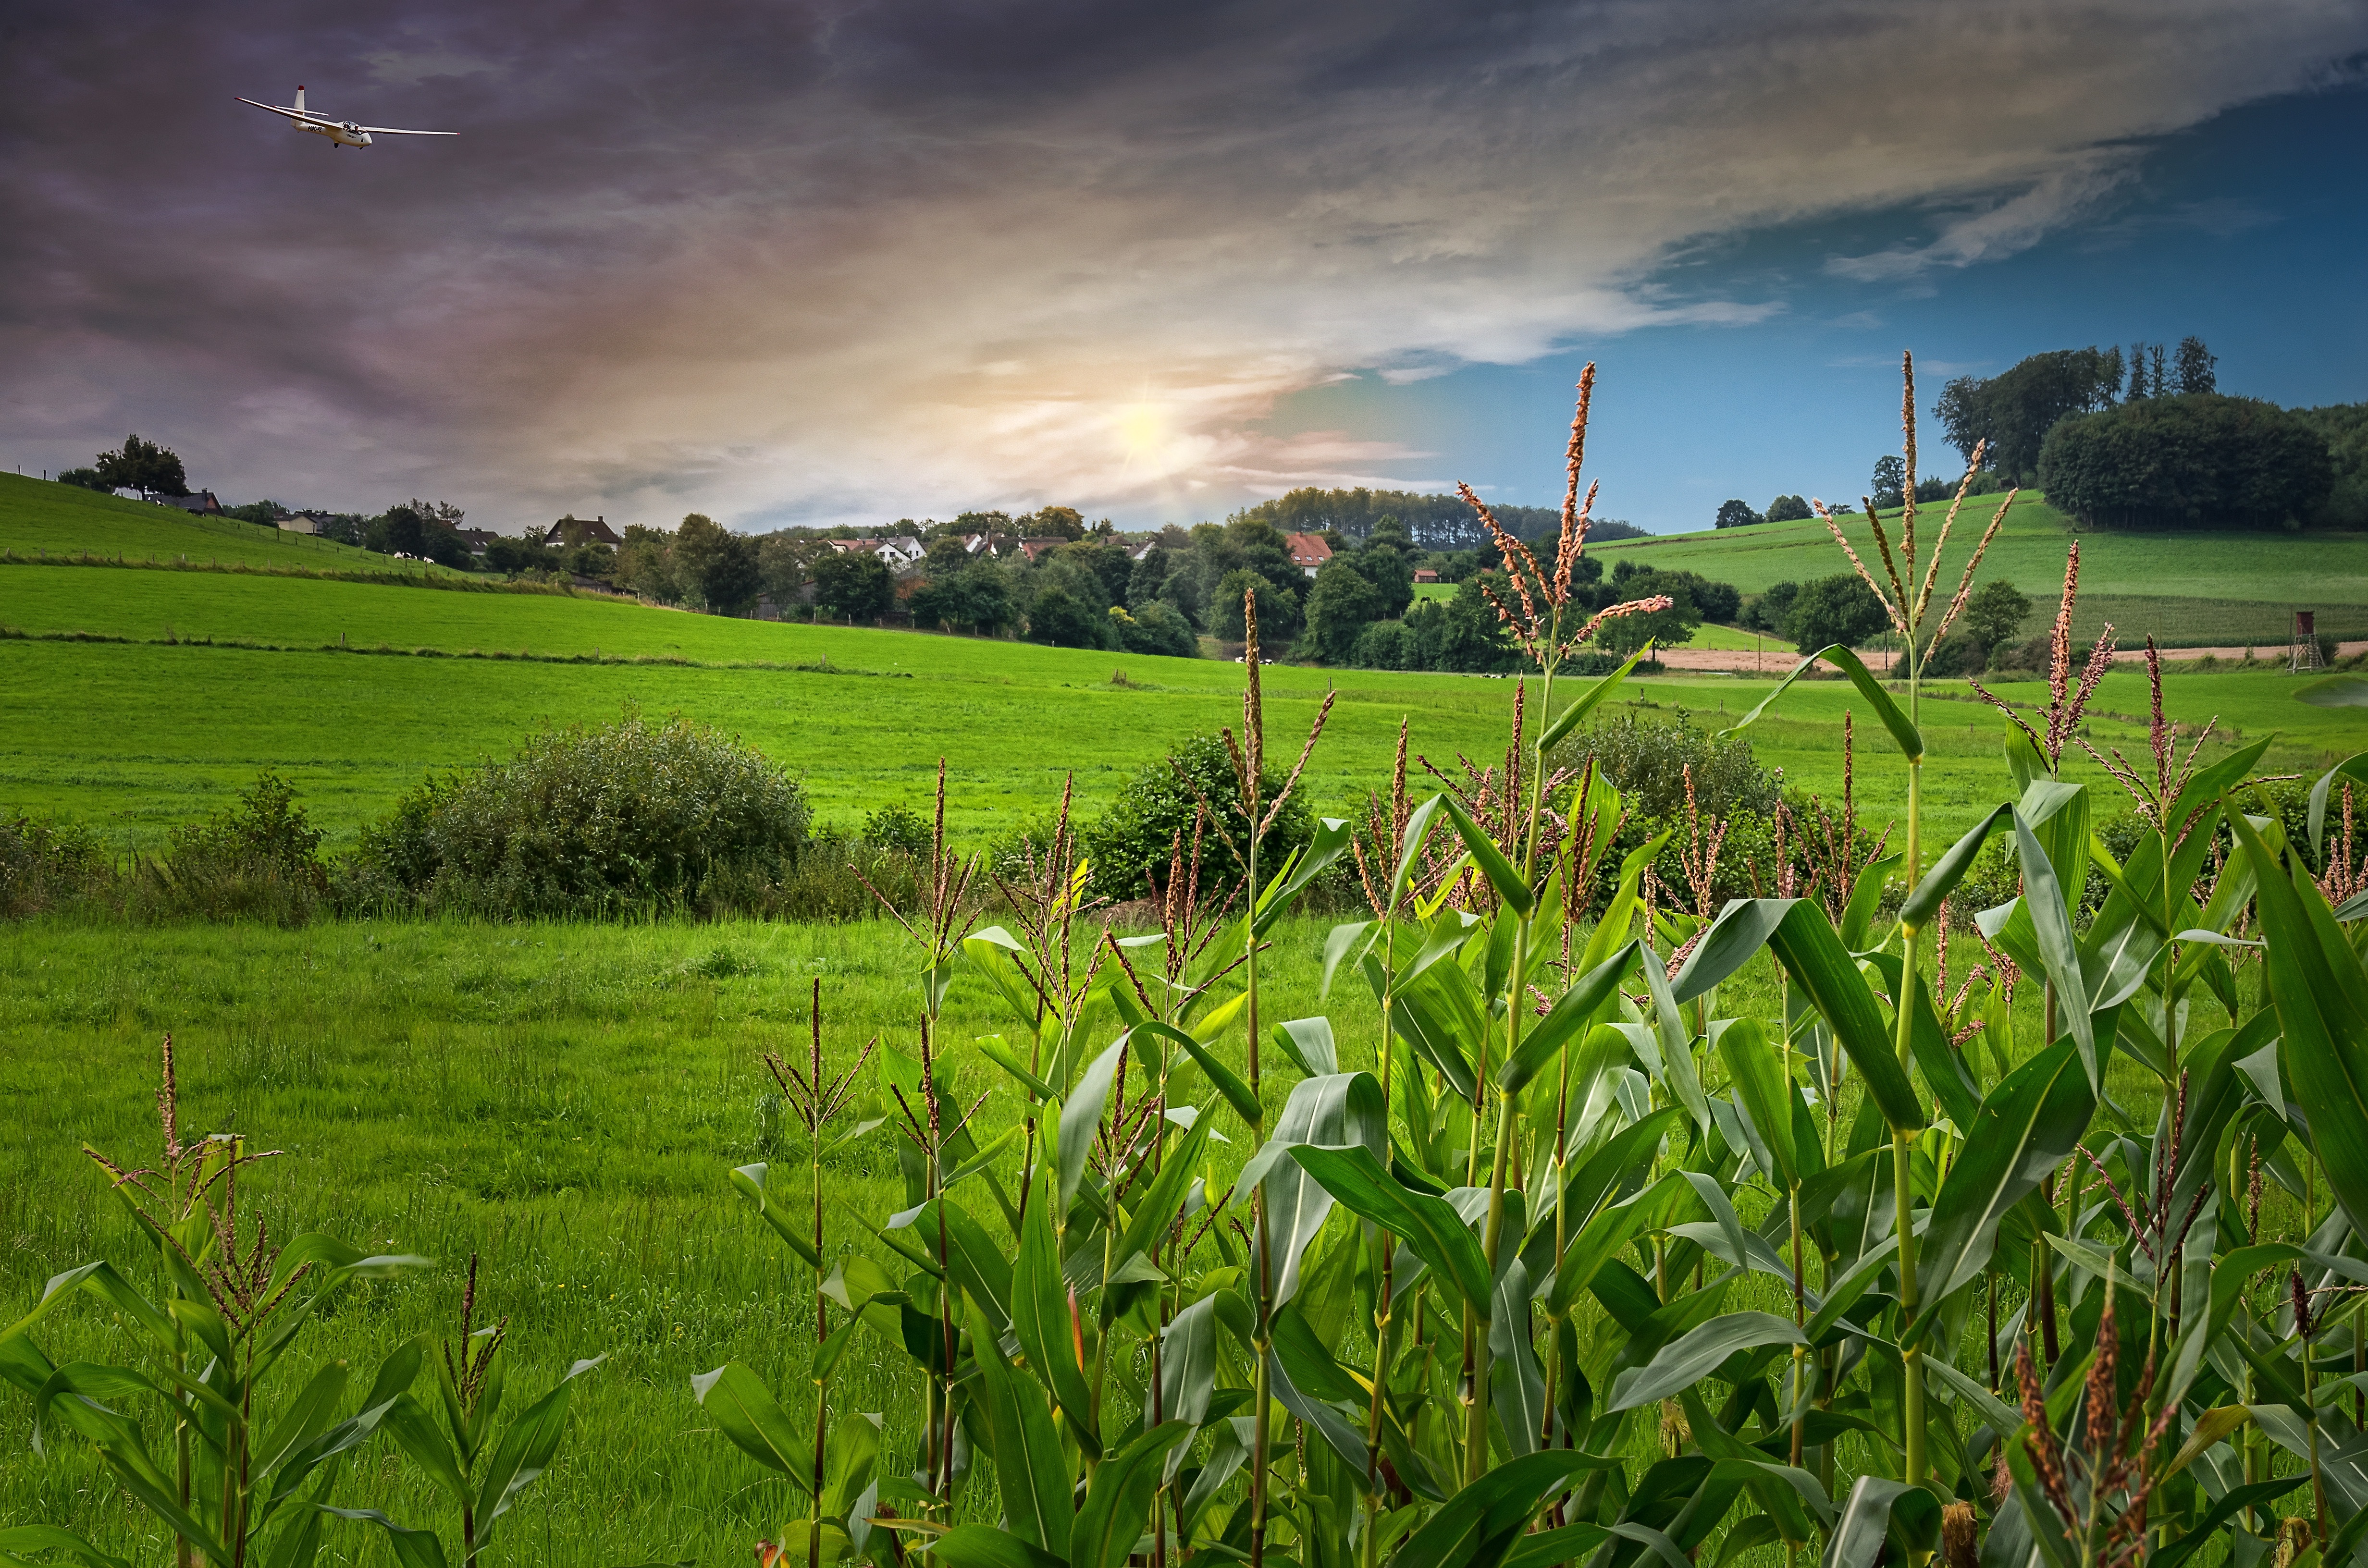
landscape, nature, grass, sky, sun, field, farm, lawn, meadow, prairie, sunlight, hill, flower, summer, aircraft, green, crop, pasture, soil, agriculture, plain, lichtspiel, clouds, grassland, plantation, habitat, atmospheric, rural area, paddy field, grass family